Patricia Javier

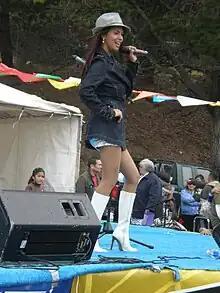
Patricia Javier performing at 14th AF-AFC

Patricia Javier met her now-husband, Robert Walcher, an American chiropractor, during her visit to San Diego, California for a Filipino community event in the early 2000s. They eventually got married in 2005 and initially lived in California. However, they later made the decision to move to the Philippines, believing it was the right time for their children to experience life in their Filipino heritage while still young. Patricia wanted their two children to have a flexible upbringing and embrace Filipino culture.